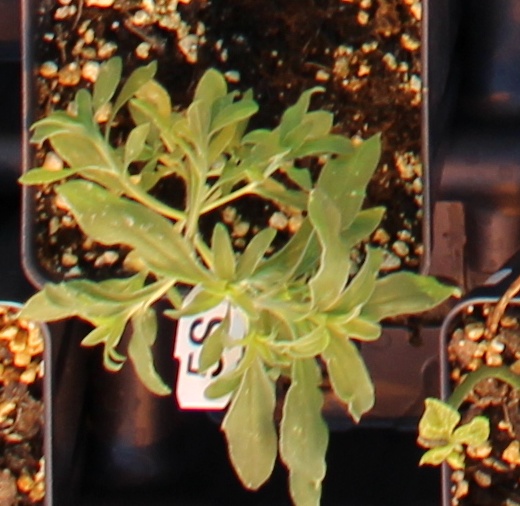
Label: Kochia